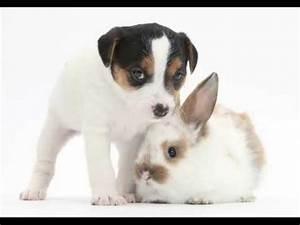
dog